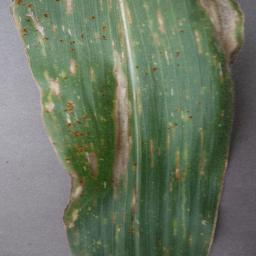
Label: Corn___Northern_Leaf_Blight